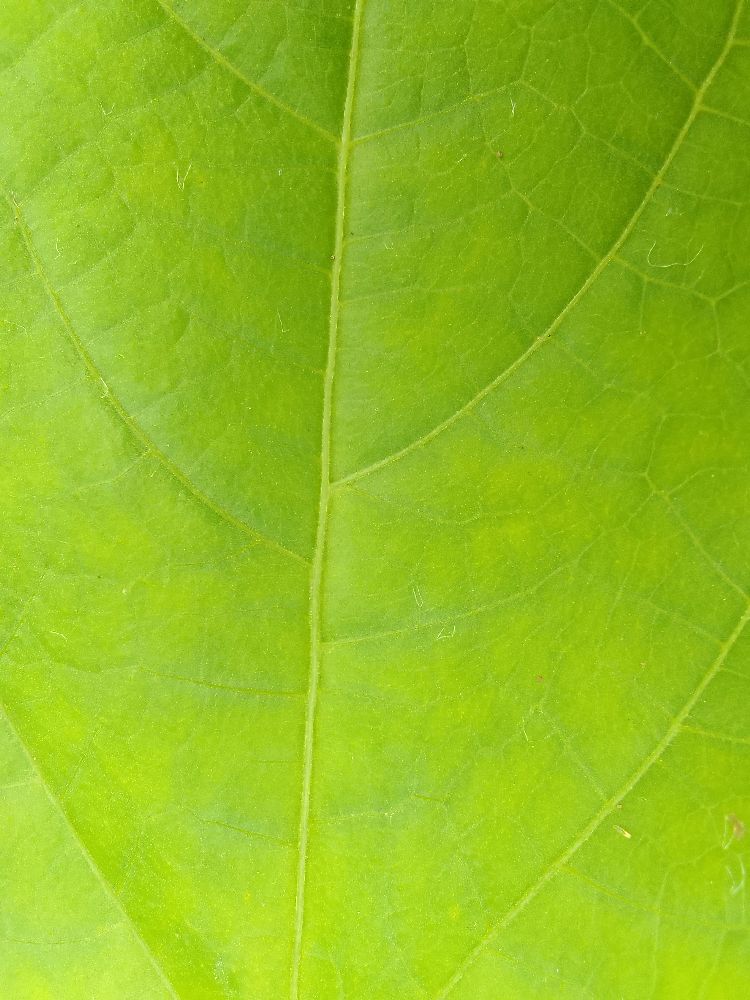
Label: healthy